La Gaillarde

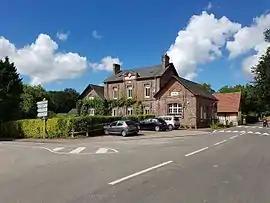
The town hall and school in La Gaillarde

La Gaillarde is a commune situated in the Seine-Maritime department in the Normandy region in northern France.